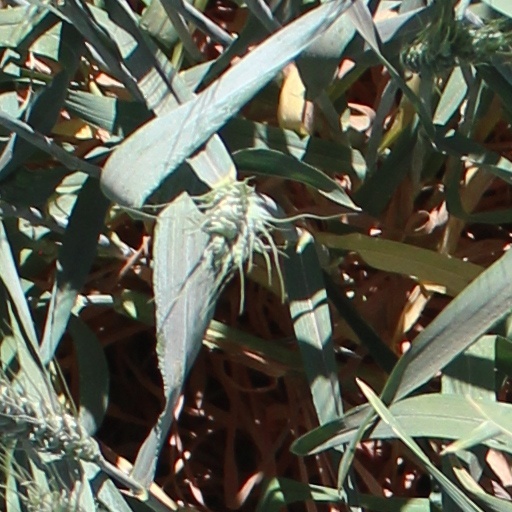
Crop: wheat